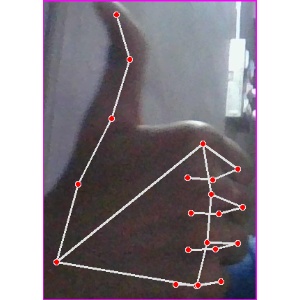
अक्षर: थ